Deçan

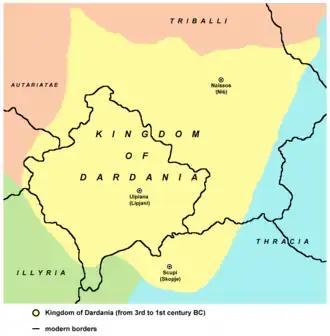
The Kingdom of Dardania, which Deçan was once a part of

Historical records and archaeological evidence indicate that Deçan has been inhabited since ancient times, with organized life established by the Illyrian tribes, particularly the Dardani, who lived in the area. Remnants of this history can be seen in Deçan, where over seven Catholic churches, Illyrian burial mounds, decorative items, stelae, and other artifacts, remain as traces of its past.